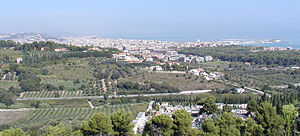
Abruzzo / Demografi / De vigtigste byer
Pescara er regionens største by
Abruzzo er en mellemitaliensk region. Den har et areal på 10.794 km² og har omkring 1,3 mio. indbyggere. Regionens hovedstad er L'Aquila. Abruzzo er inddelt i fire provinser: Aquila, Chieti, Pescara og Teramo. Regionen grænser mod nord til Marche, mod øst til Adriaterhavet, mod syd til Molise og mod vest til Lazio. Skønt regionen geografisk set ligger midt i Italien, har det italienske statistiske kontor valgt at regne den med til Syditalien, formentlig på grund af det mangeårige historiske tilhørsforhold til Kongeriget Napoli.